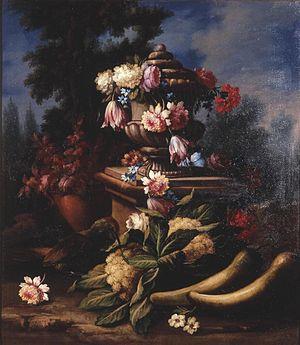
Jacopo Nani est un peintre italien de la période du baroque tardif, qui a été actif au XVIIIᵉ siècle à Naples.